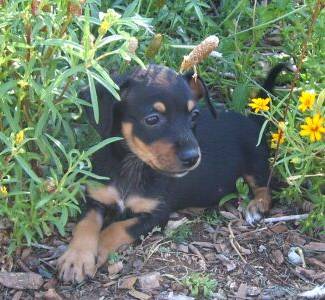
Label: dog